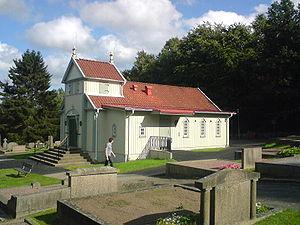
Rödbo est une localité de Suède située dans la commune de Göteborg du comté de Västra Götaland. Elle couvre une superficie de 0,41 km². En 2010, elle compte 278 habitants.